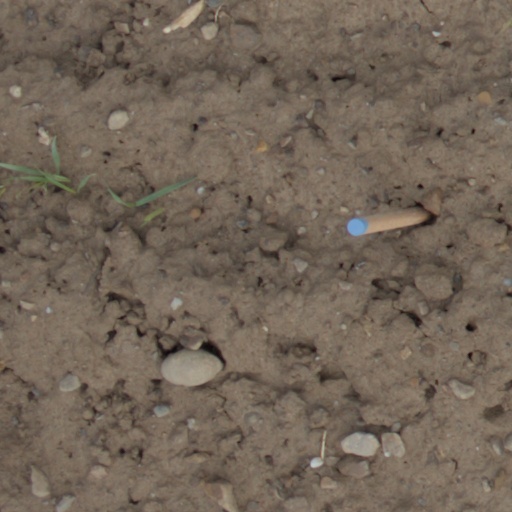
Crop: wheat